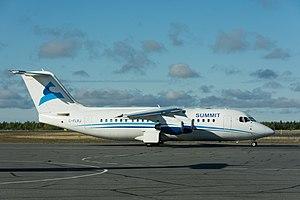
Summit Air est une compagnie aérienne canadienne dont le siège social se trouve à Yellowknife et qui exploite des vols réguliers, des vols charters et des vols de fret dans les Territoires du Nord-Ouest, au Nunavut et au Yukon.